Community of the Holy Name

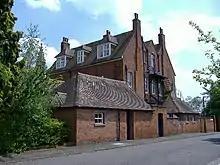
The former Convent Of The Holy Name, Ranelagh Road, Malvern Link

The community was founded in 1865 by Father George William Herbert (3 October 1830 – 14 November 1894), parish priest of St Peter's Church, Vauxhall, London. Mother Frances Mary was not the first mother superior, but she and Father Herbert drew the fledgling group of sisters together into a vibrant community. The community was originally called St Peter's Sisterhood and worked alongside the parish priest and his assistants in helping the deprived and poor of the parish. By 1876 the community had taken as its dedication "The Holy Name of Jesus", thus reflecting a vocation of reaching out to others in the name of "Jesus, Saviour". The founders drew inspiration from both the Catholic and Evangelical movements.